Charles B. Anderson House

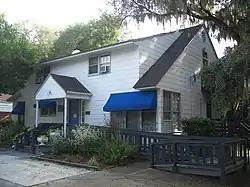

The Charles B. Anderson House was an historic house in Elfers, Florida, United States owned by Pasco County. On April 26, 1996, it was added to the U.S. National Register of Historic Places.